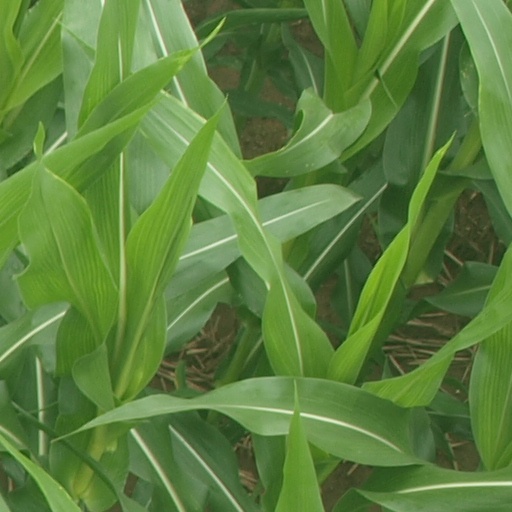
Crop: maize; corn